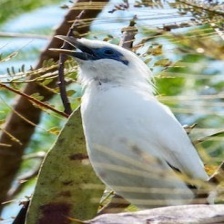
Species: BALI STARLING
Scientific name: LEUCOPSAR ROTHSCHILDI